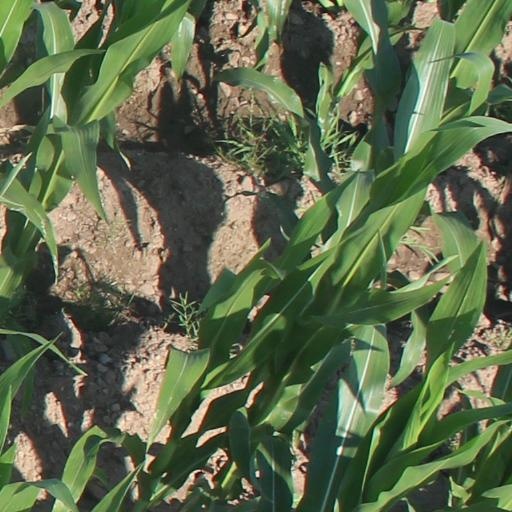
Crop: maize; corn